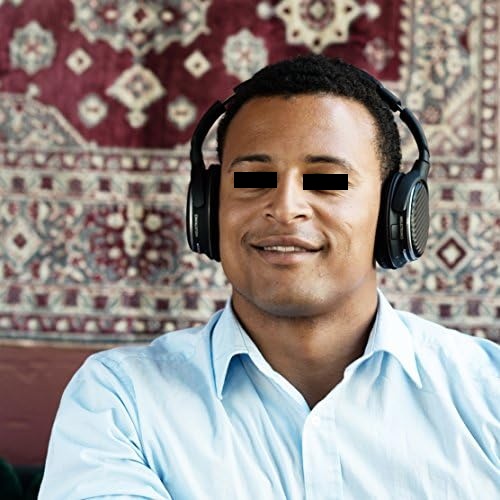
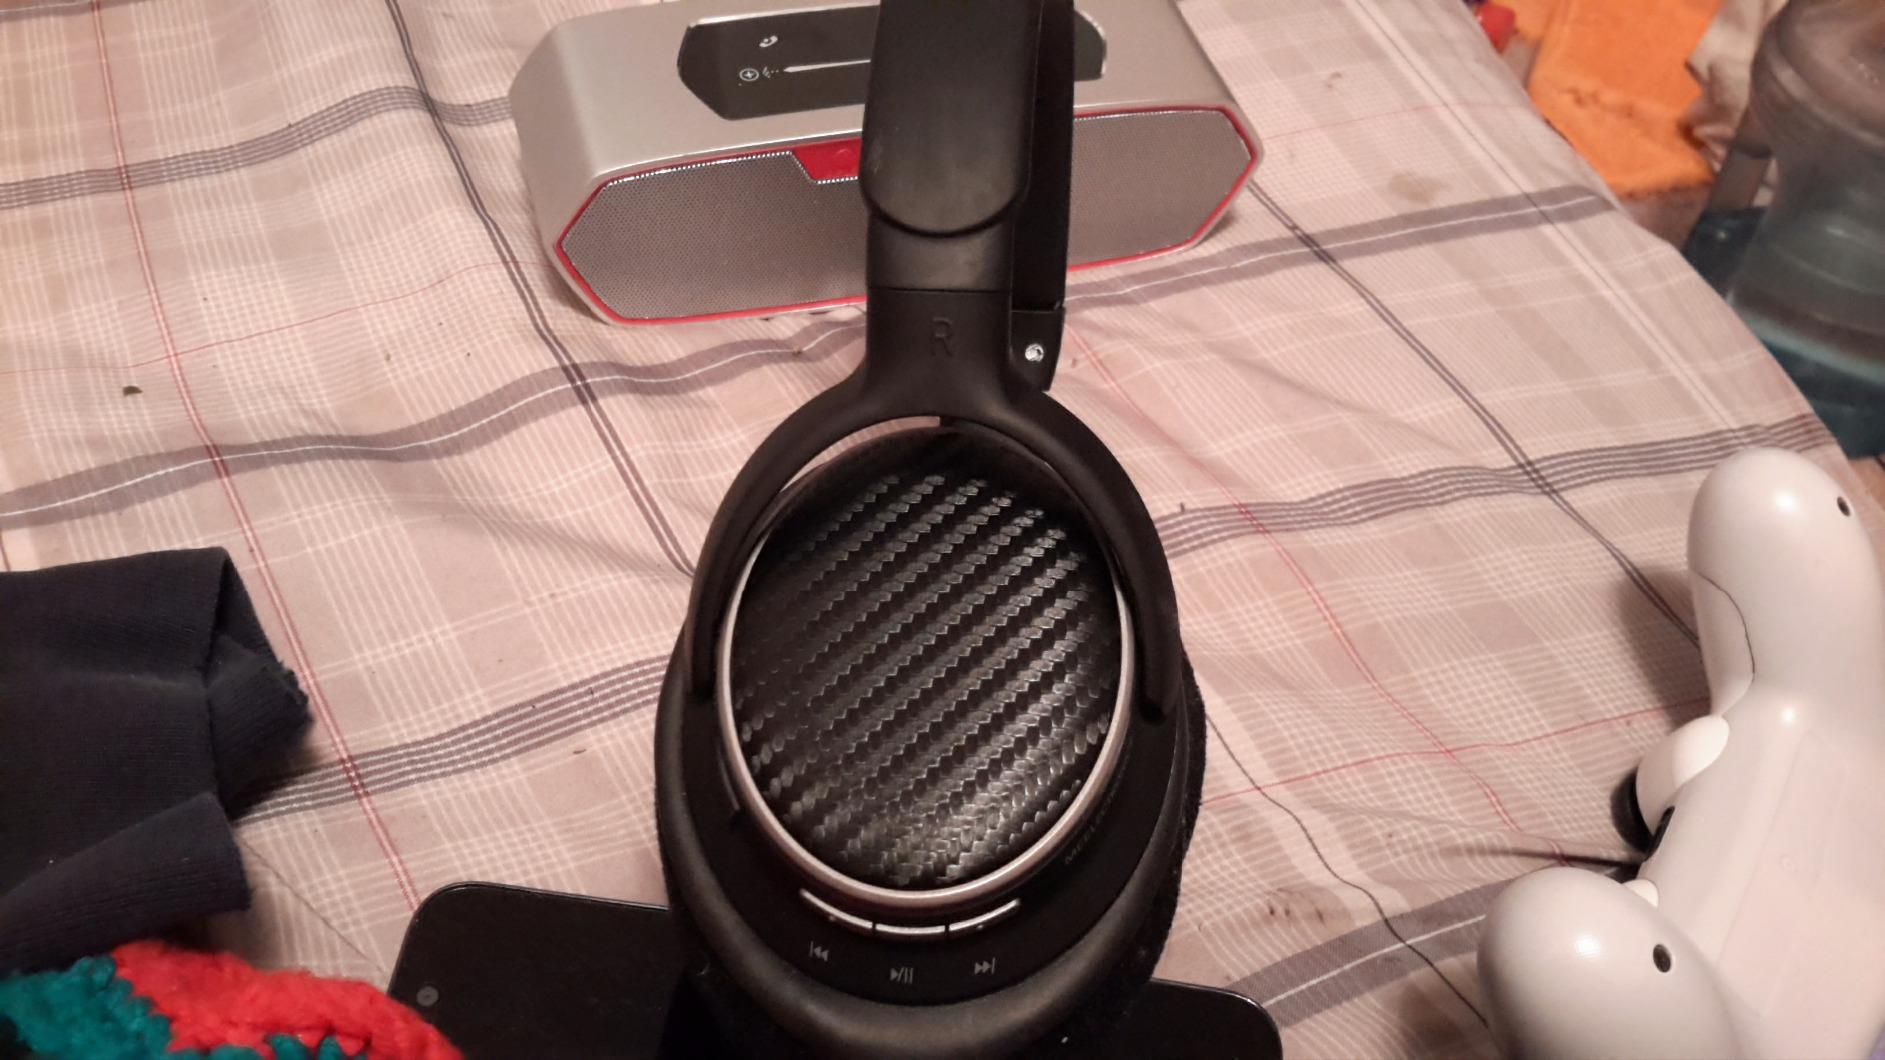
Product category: headphones
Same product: yes